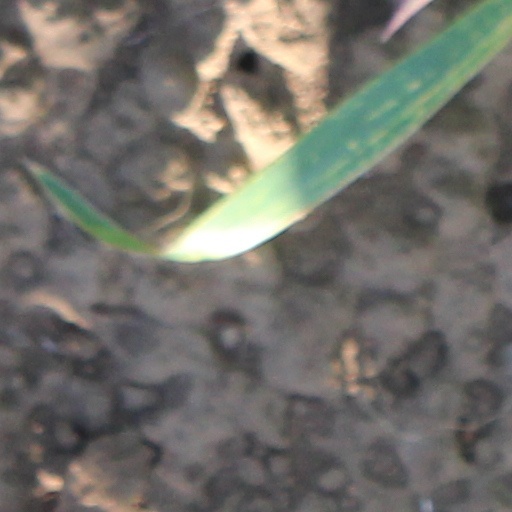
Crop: wheat